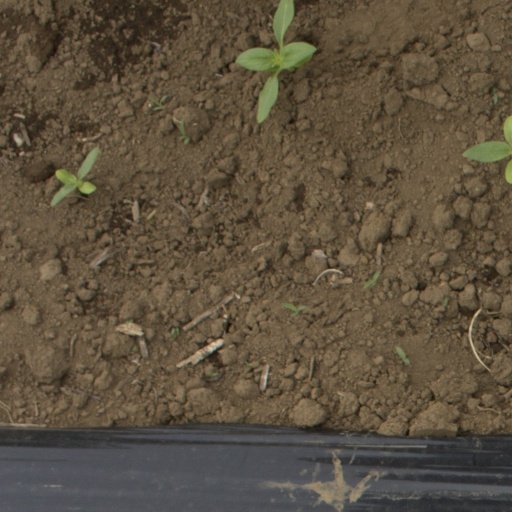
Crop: Jerusalem artichoke